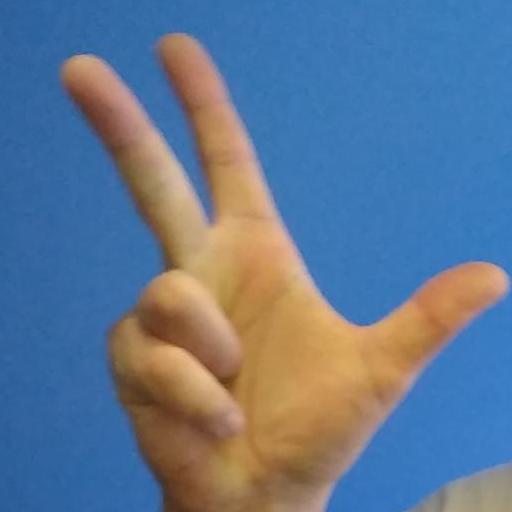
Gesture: three2